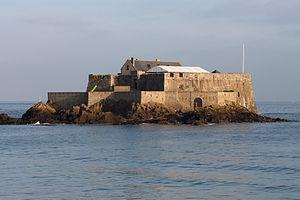
Le Fort National à Saint-Malo, vu à marée (presque) haute.